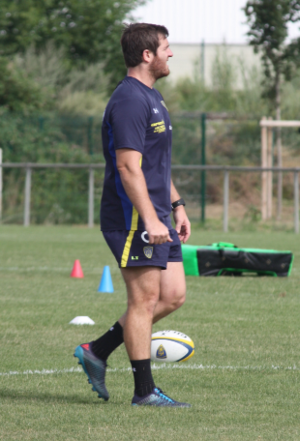
Asm Clermont
Camille Lopez, né le 3 avril 1989 à Oloron-Sainte-Marie, est un joueur international français de rugby à XV qui joue au poste de demi d'ouverture au sein de l'ASM Clermont Auvergne, après avoir joué pour le SA Mauléon, l'Union Bordeaux Bègles et l'USA Perpignan.